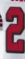
Number: 2